Fannefjord Tunnel

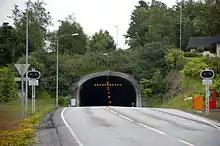
View of the tunnel

Fannefjord Tunnel is a long subsea road tunnel in Molde Municipality in Møre og Romsdal county, Norway. The tunnel is part of County Road 64 and it goes under the Fannefjorden, connecting the island of Bolsøya to the mainland at Årø, where it intersects with the European route E39 highway. The tunnel reaches a depth of in elevation with a maximum 10% grade.